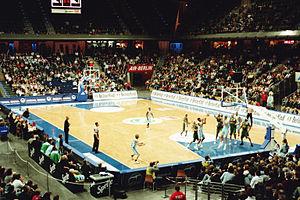
La Max-Schmeling-Halle est une salle omnisports située dans le quartier berlinois de Prenzlauer Berg. Elle est principalement utilisée pour le handball, le volleyball, les concerts et autres manifestations. Elle est nommée en l'honneur de l'ancien boxeur allemand Max Schmeling.